José Jaspe

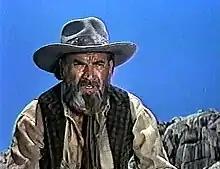
Jose Jaspe in "The Relentless Four" (1965)

He played Konev the conductor in "Horror Express" (1972), Ahmed in "House of 1,000 Dolls" (1967), Henneker in "The Man Called Noon" (1973), the traitor in "The Centurion" (1961), Sabrath in "The Golden Arrow" (1962), Spanish POW in "Submarine Attack" (1954), José in "Black Jack" (1950), and Enrique in "El pobre rico" (1942), by Ignacio F. Iquino. He appeared in the Spaghetti Western film "Jesse James' Kid" (1965), starring Mercedes Alonso, Roberto Camardiel and Luis Induni.